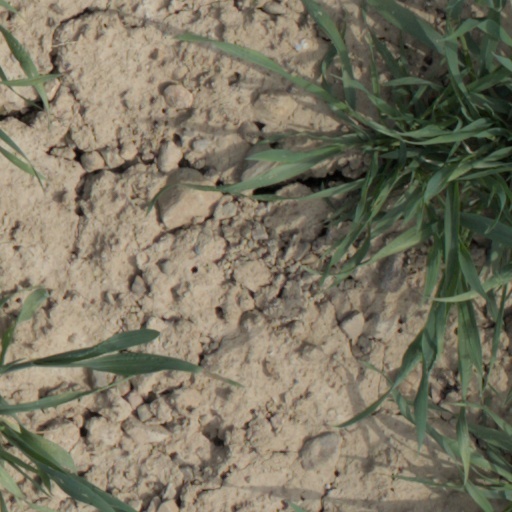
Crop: wheat